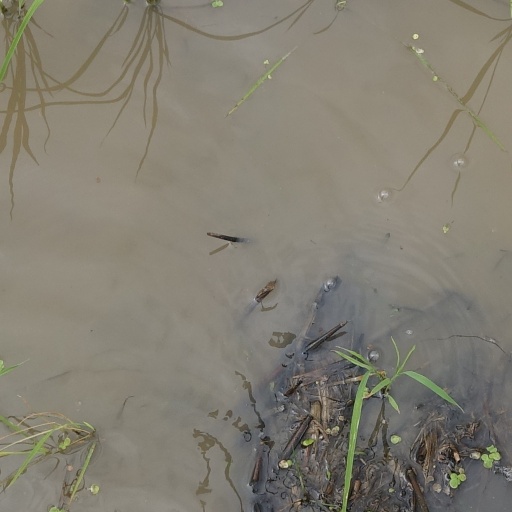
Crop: rice